Redemption (Jesse Jagz song)

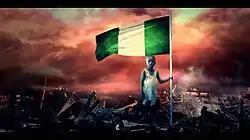
A still from the "Redemption" video, showing the celebration of Nigeria's annual Democracy Day.

"Redemption" received positive reviews from music critics. Ovie O of NotJustOk commended Jesse Jagz for "delivering conscious dancehall music" and said the rapper was inspired by other Jamaican acts. OkayAfrica said the song is "anchored on an addictive clink-clank beat and swerving synth melody, which Jesse Jagz expertly rides and molds into a hip-hop-meets-dancehall gem." Alex Amos of Onobello considers Jesse Jagz to be "the truth" and said the record "expresses his confidence in the path that he has chosen." "Pulse Nigeria"s Joey Akan commended Jesse Jagz's rastafarian delivery and said he started his imprint in style.